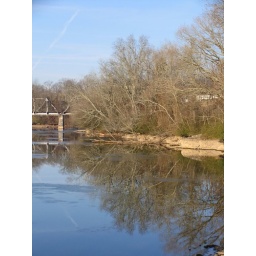
icy river and bridge in Knoxville, Tennessee